River Tamar

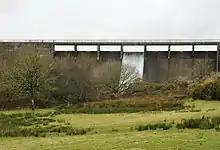
The dam of the Upper Tamar Lake.

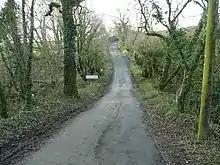
The most northerly bridge over the river

According to Ordnance Survey mapping, the source of the Tamar is at Woolley Moor, approximately from the north Cornish coast, at . The location of the spring is a "high windswept plateau largely devoid of farmland, and inhabited by stunted trees and wiry undergrowth." The exact source of the river is difficult to pinpoint, because it arises "from a boggy morass . . . behind a hedge near some willow trees at Woolley Barrows . . . A small square stone culvert drains the first tentative trickle of water away from the bog, through a hedge and into a ditch. From here a pipe carries the water under the highway and the infant river Tamar is on its way to the sea at Plymouth."